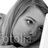
Emotion: neutral